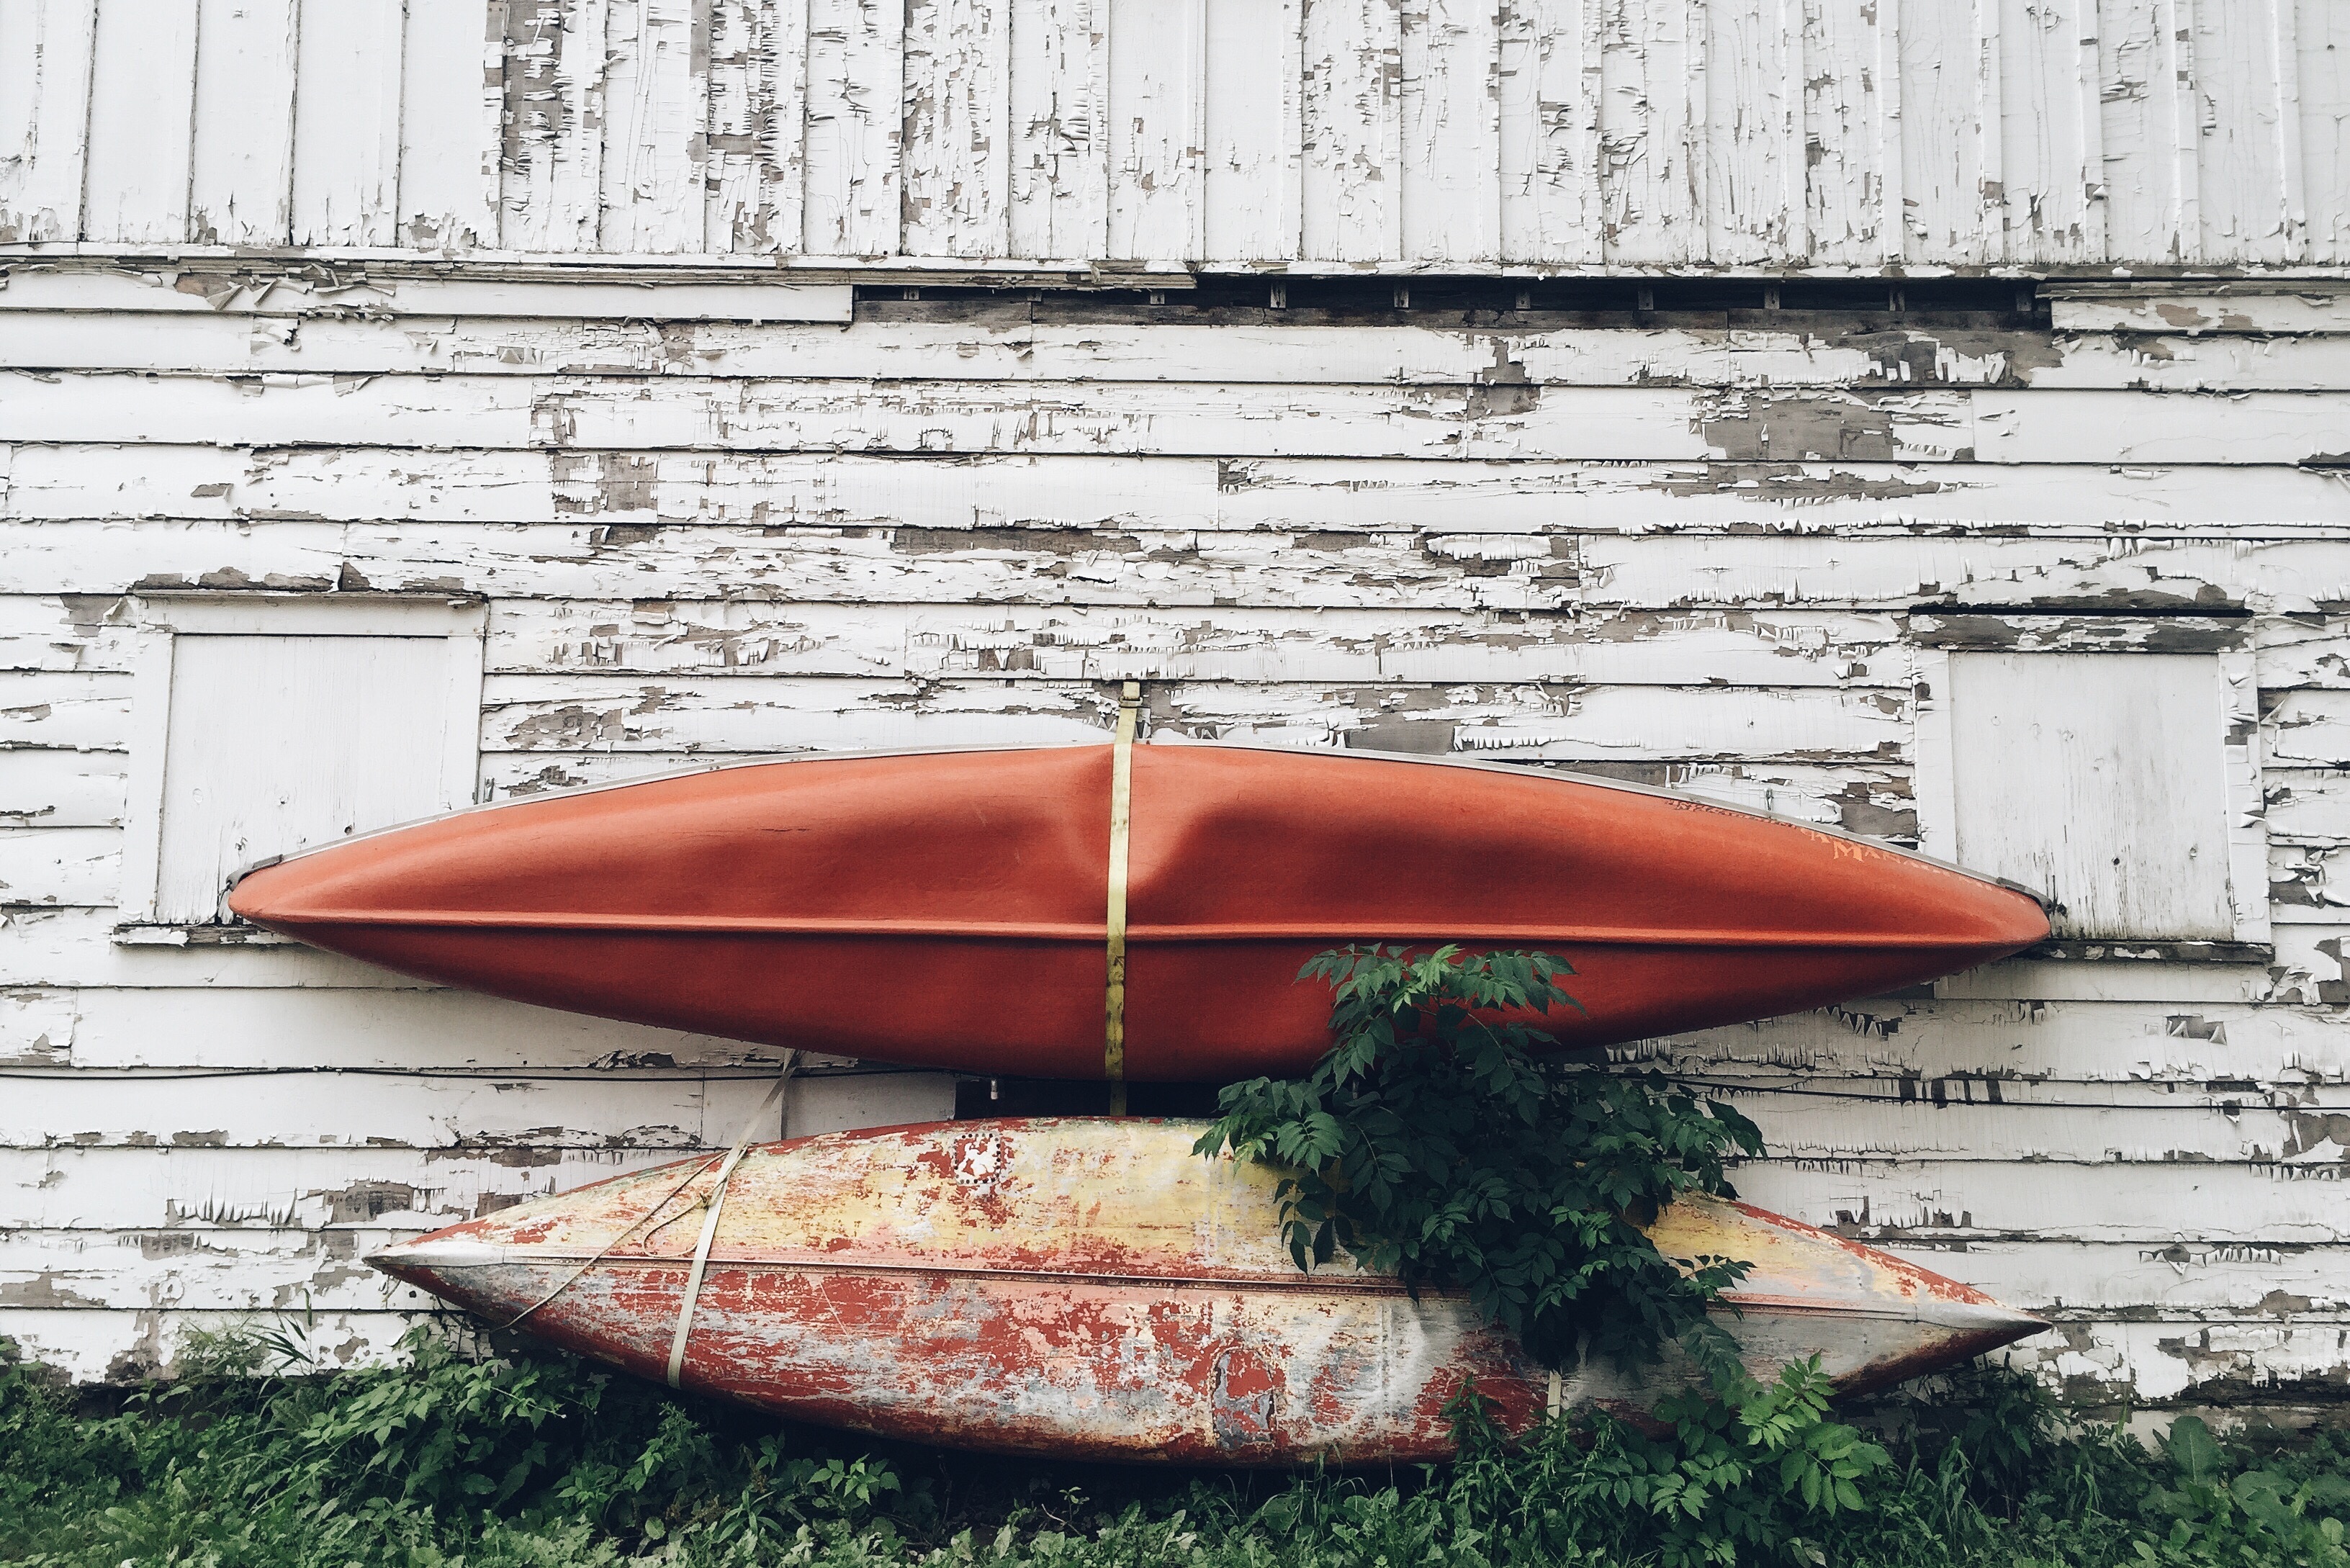
wing, structure, wood, boat, plank, old, aircraft, canoe, vehicle, surfboard, weathered, boats, wooden, canoes, old paint, unpainted, clapboard, surfing equipment and supplies